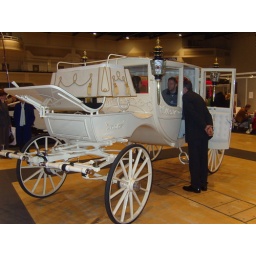
drawn by 2 white horses